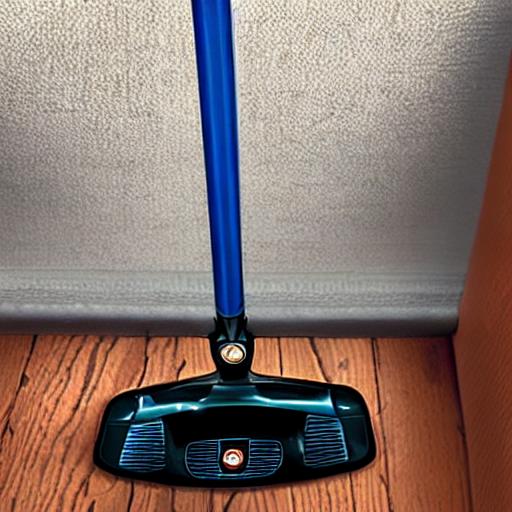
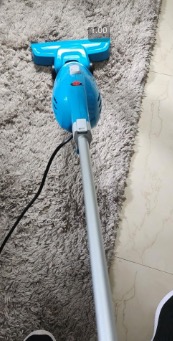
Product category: items_vacuum
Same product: no